Sky position (RA, Dec in degrees): 190.388, 18.227
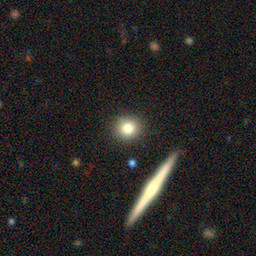
Galaxy morphology: Round Smooth Galaxies